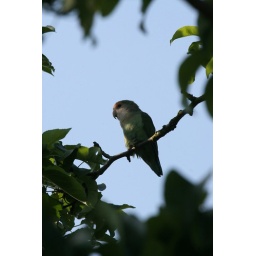
spotted in our pear tree here in Scampton, Lincoln, England